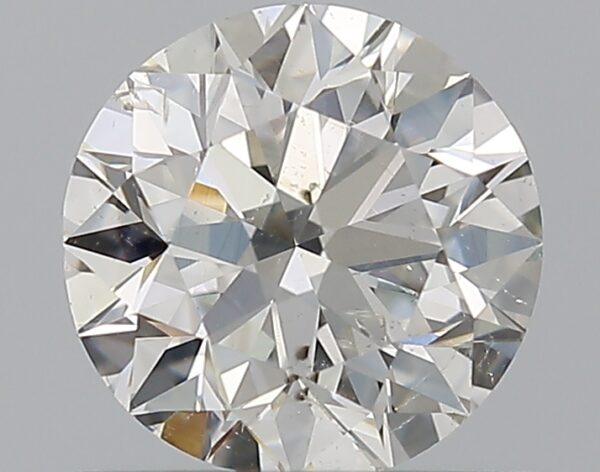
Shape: round
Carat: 0.7
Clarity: SI2
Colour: H
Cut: EX
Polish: VG
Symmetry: VG
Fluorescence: N
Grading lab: GIA
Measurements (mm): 5.61 x 5.67 x 3.54